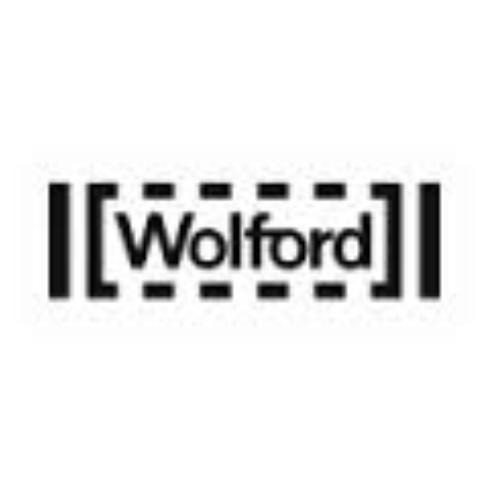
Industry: Clothes